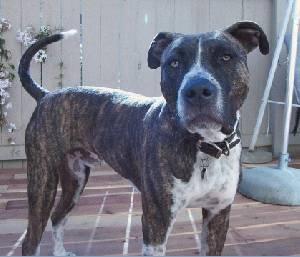
Breed: american pit bull terrier